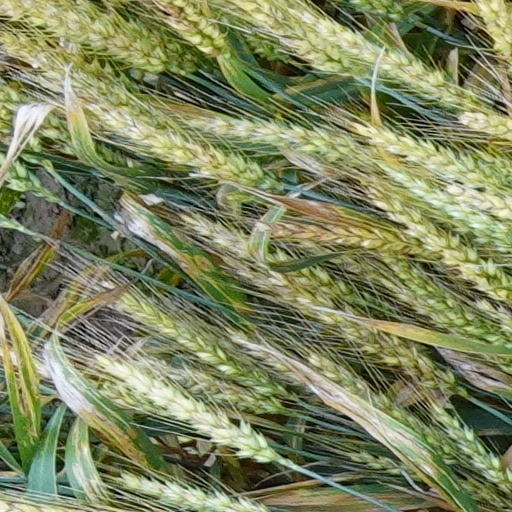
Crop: wheat